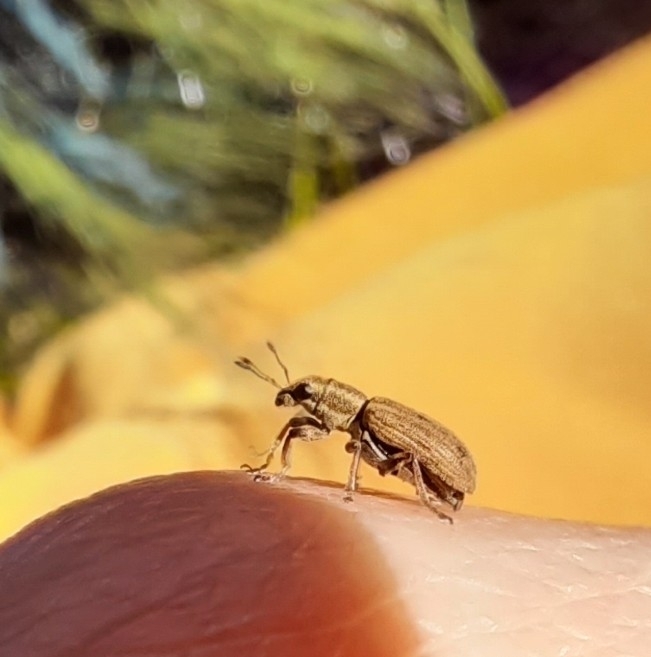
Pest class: pea_leaf_weevil